COVID-19 pandemic in the Philippines

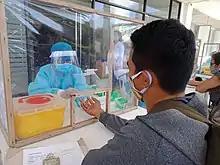
COVID-19 testing in Rodriguez, Rizal

Early COVID-19 testing in the Philippines was limited to persons with a history of travel to countries with cases of local transmission and those with exposure to individuals confirmed to have COVID-19. The testing protocols were revised sometime in mid-March 2020 to give priority to the testing of any individual with severe symptoms as well as to the elderly, pregnant and immunocompromised persons with at least mild symptoms. On March 30, symptomatic healthcare workers were also considered priority for testing.